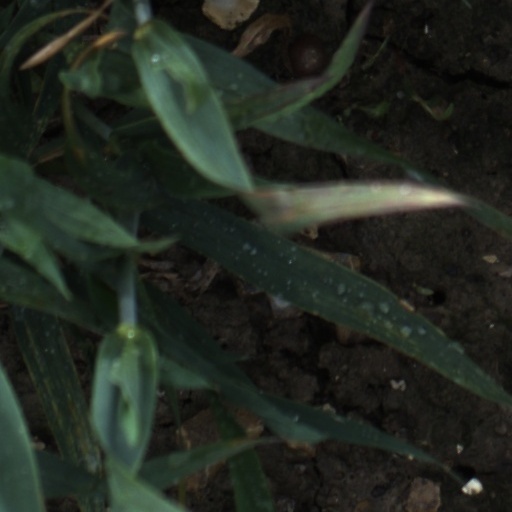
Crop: wheat